Sournia

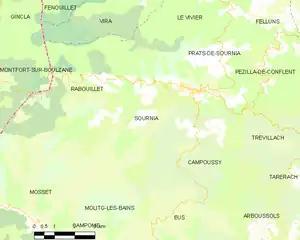
Map of Sournia and its surrounding communes

The current mayor of Sournia is Paul Blanc, a senator, of the centre-right and right wing party UMP founded by Jacques Chirac.